Caves in Somaliland

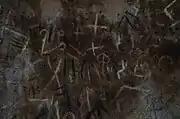
Neolithic rock art at the Dhagah Nabi Galay .

Laas Geel, also spelled Laas Gaal, are cave formations on the rural outskirts of Hargeisa, Somaliland. They contain some of the earliest known cave paintings in the Horn of Africa. Laas Geel's rock art is estimated to date to somewhere between 9,000 and 3,000 years BC.